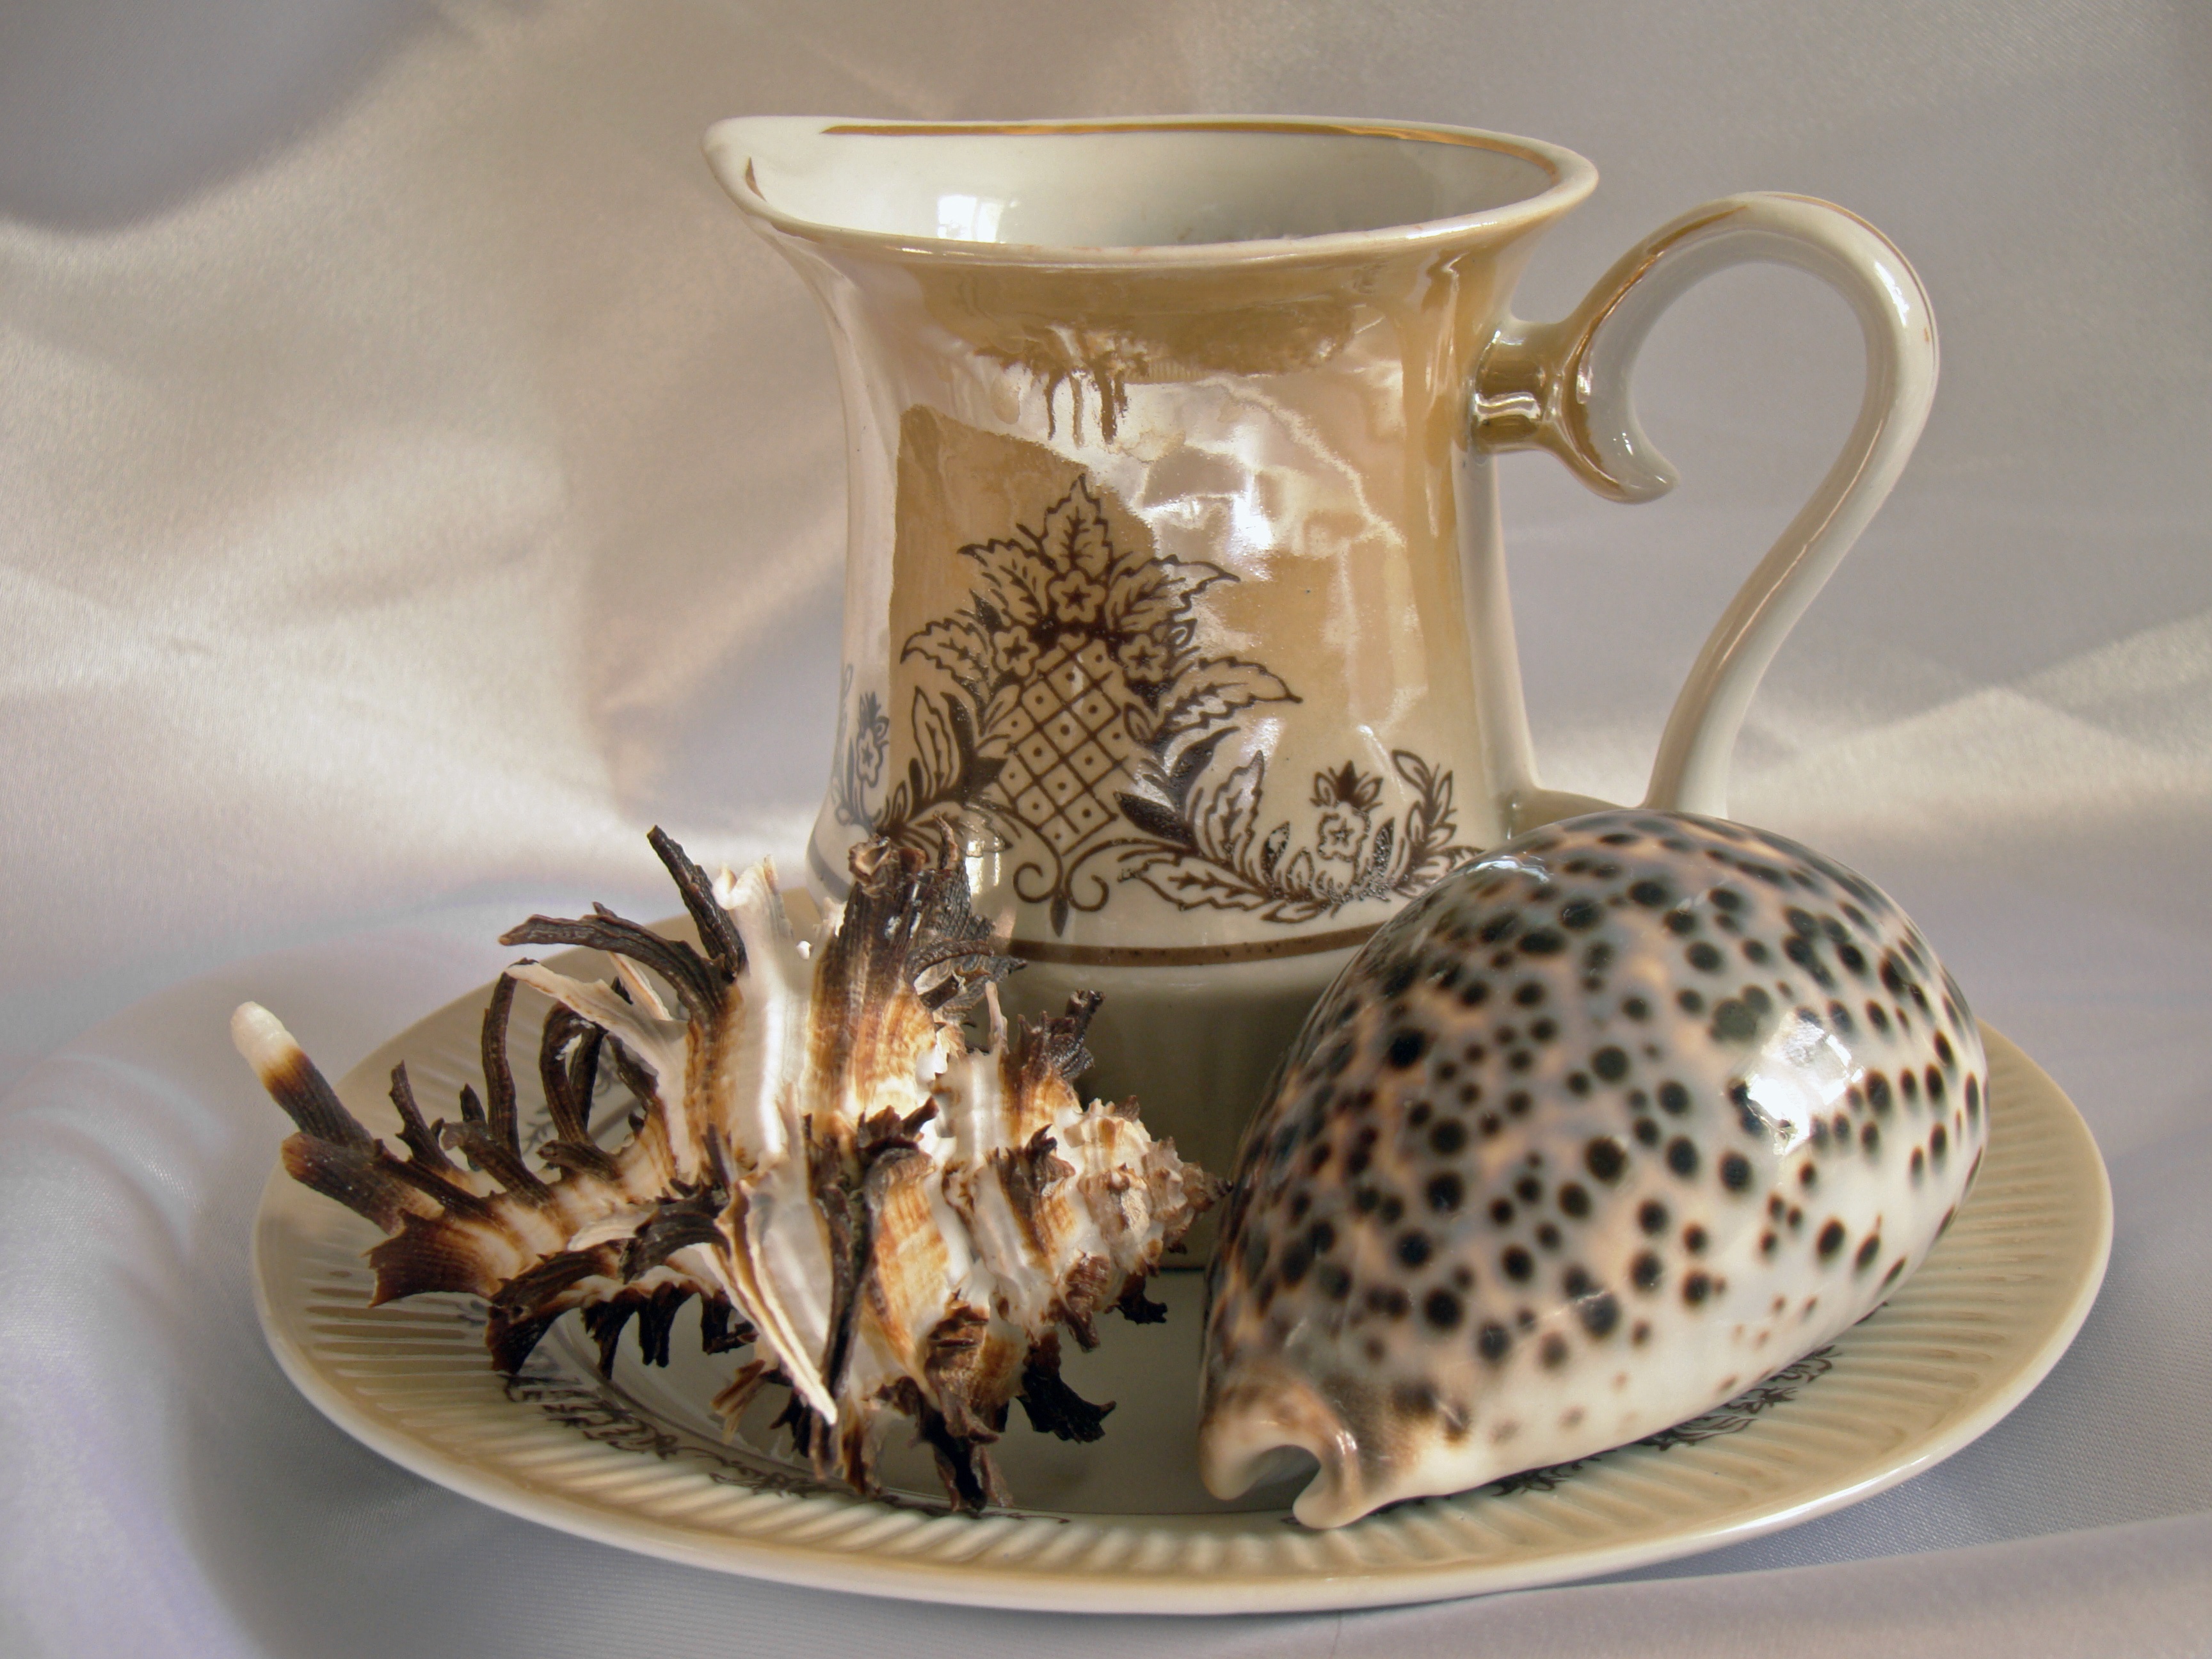
cup, saucer, ceramic, coffee cup, still life, tableware, material, seashells, design, composition, porcelain